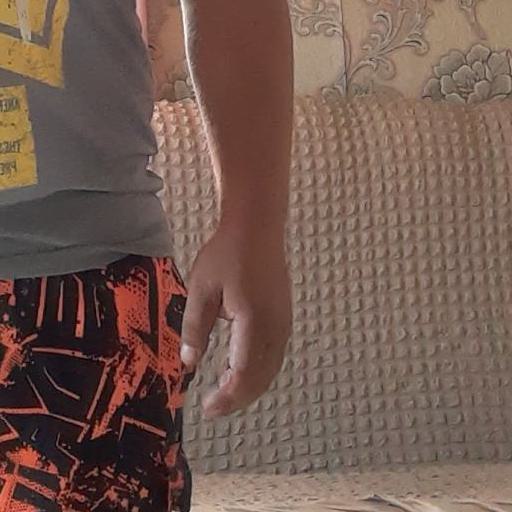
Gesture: no_gesture